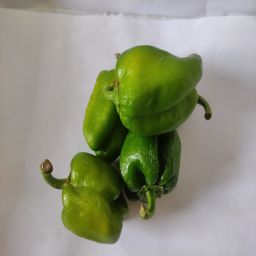
Crop: Bell Pepper
Quality: Unripe